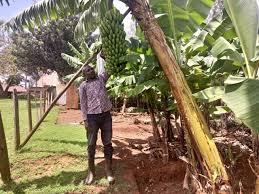
Huku naona mkulima mmoja ambaye ako kwa shamba yake ya ndizi,anaonekana akiona ndizi yake kama imekomaa au imetosha kukulwa ikiwa hivyo,pia hii ndizi inaweza kulwa ikiwa hivyo kwa kupikwa.